Walenty Dembiński

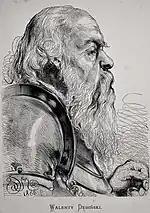
Walenty Dembiński as imagined by Jan Matejko, woodcut, 1876

Walenty Dembiński (died 1585) was a Polish statesman in the Kingdom of Poland within the Polish-Lithuanian Commonwealth who served as the Chancellor of Poland from 1564 to 1576. As Chancellor, Dembiński greatly contributed to the signing of the Union of Lublin in 1569.